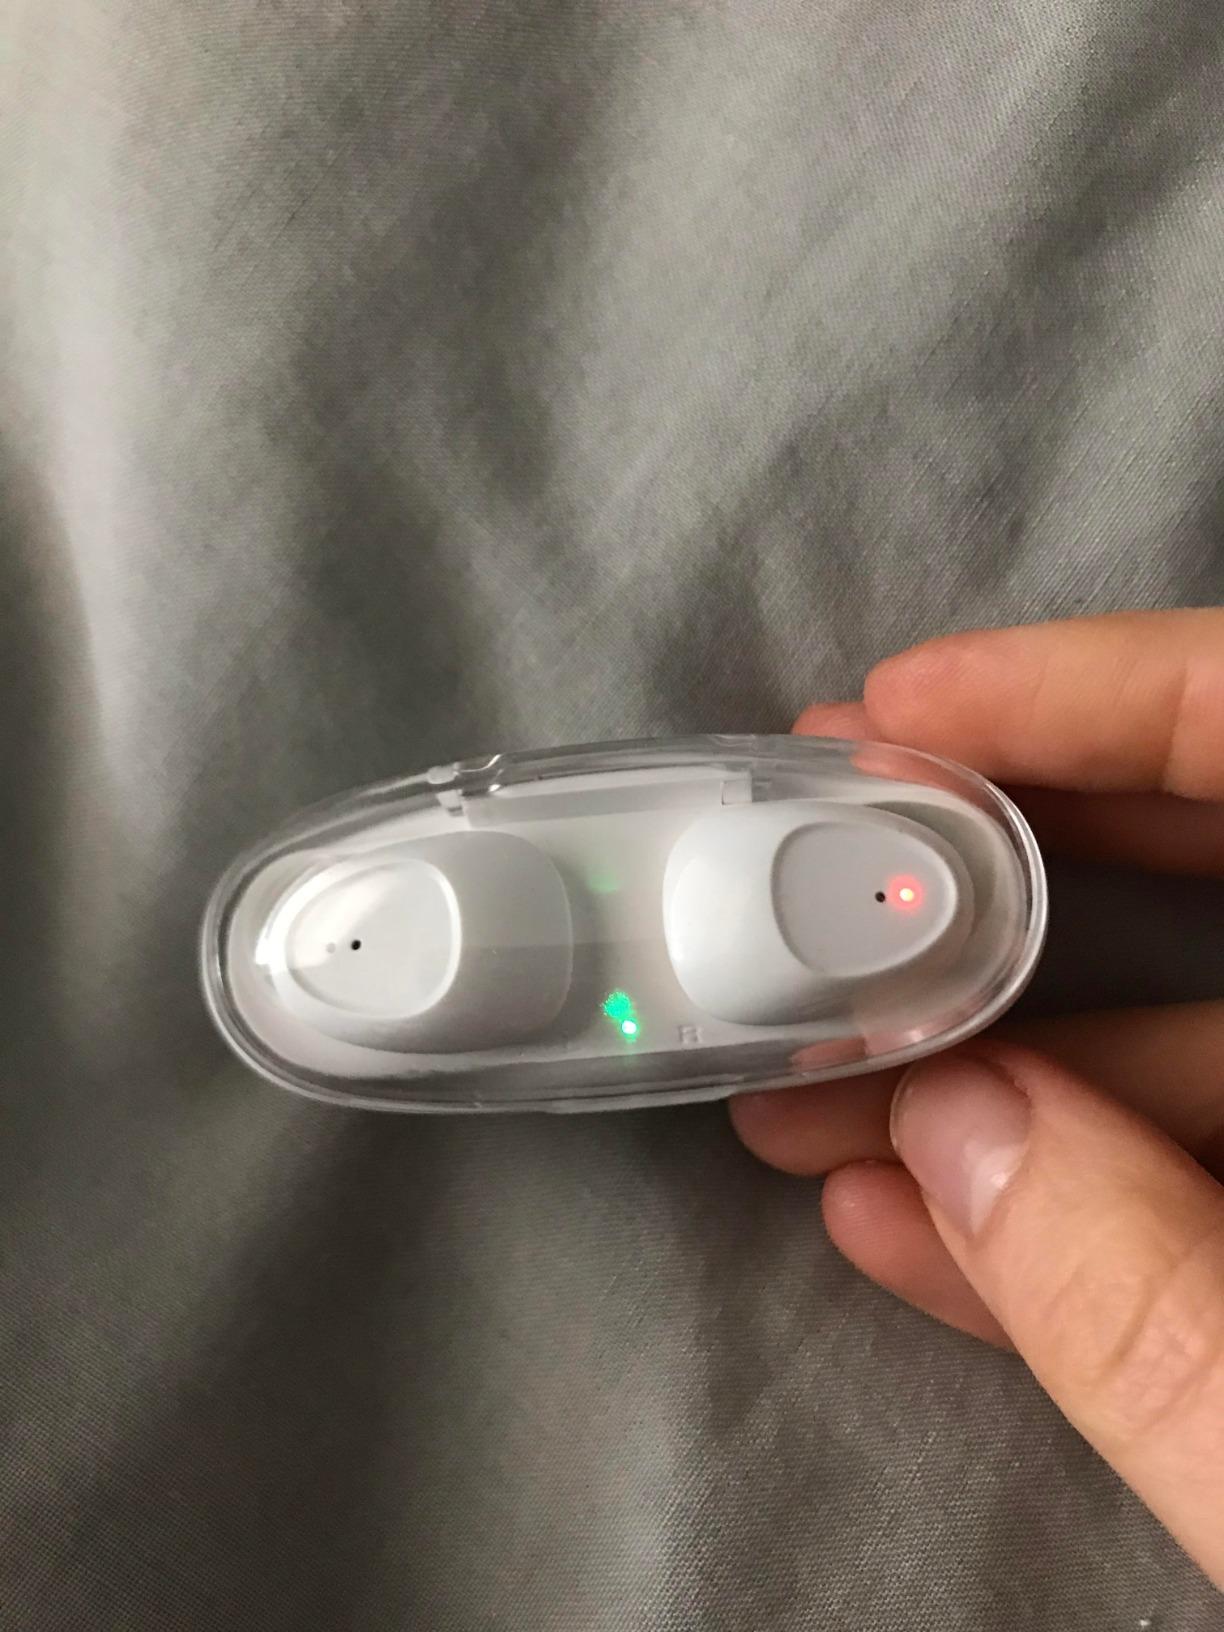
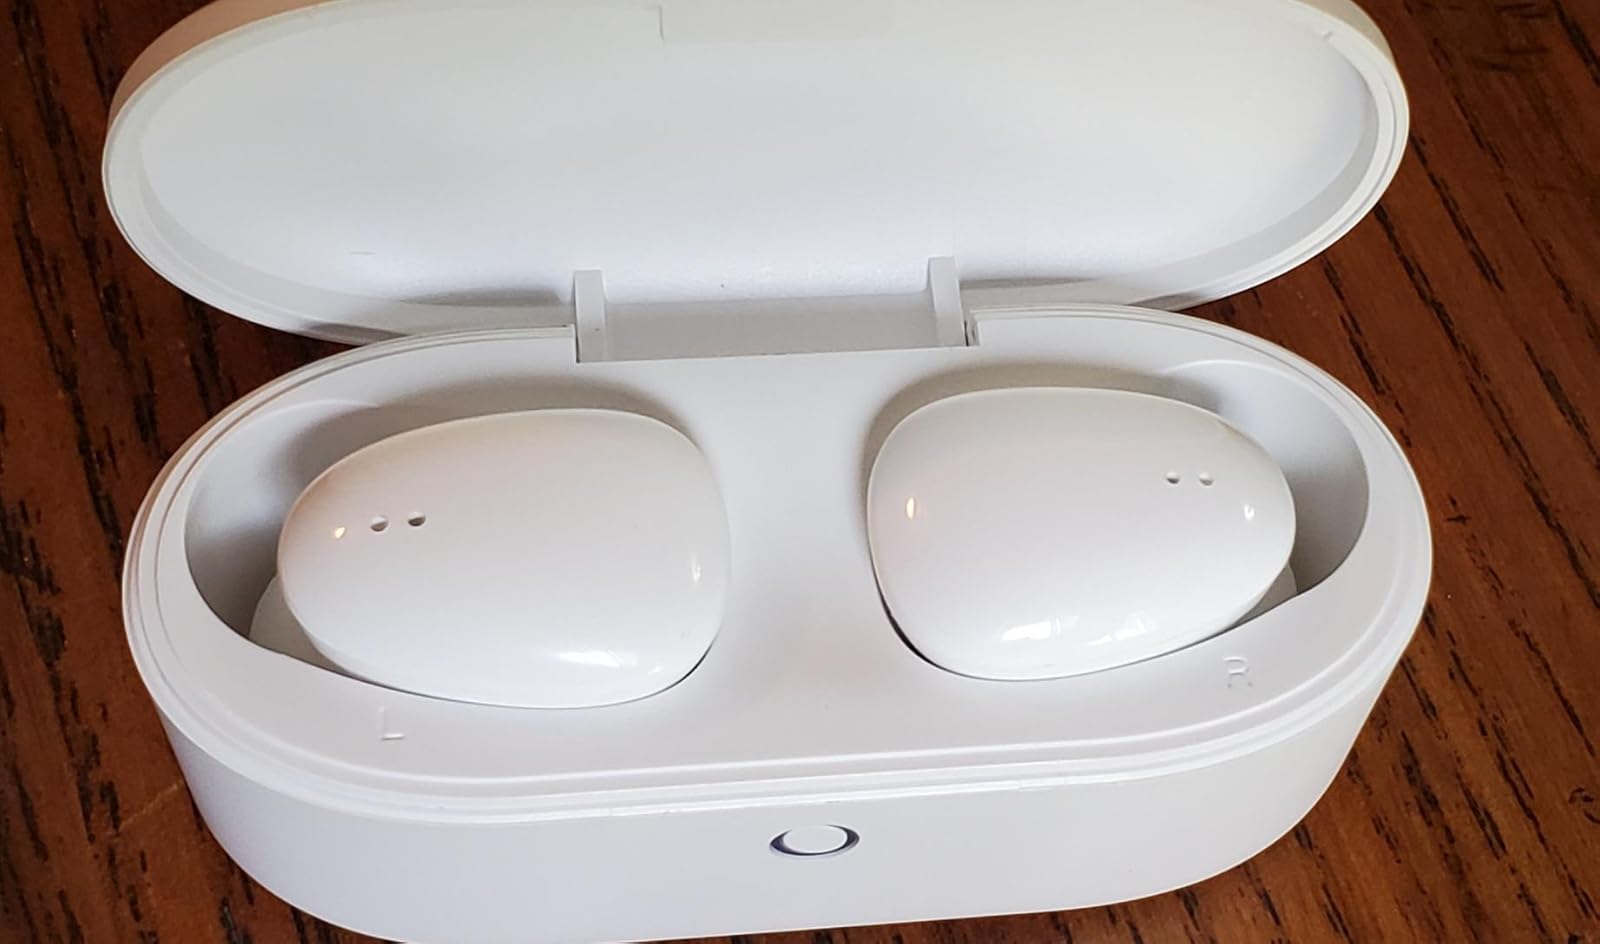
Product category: earbuds
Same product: no